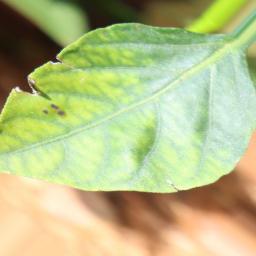
Label: nutritional